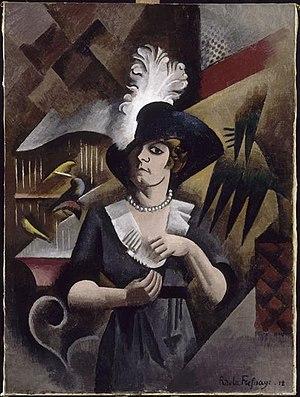
Alice au grand chapeau, Roger de La Fresnaye
Alice au grand chapeau est un tableau réalisé par Roger de La Fresnaye en 1912. Cette huile sur toile est le portrait cubiste d'une femme portant un chapeau. Exposée au Salon des indépendants de 1912, elle est aujourd'hui conservée au musée des Beaux-Arts de Lyon.
Le Cubisme est une exposition artistique au Centre national d'art et de culture Georges-Pompidou, à Paris, du 17 octobre 2018 au 25 février 2019. Portant sur le cubisme, elle a Brigitte Leal, Christian Briend et Ariane Coulondre pour commissaires.